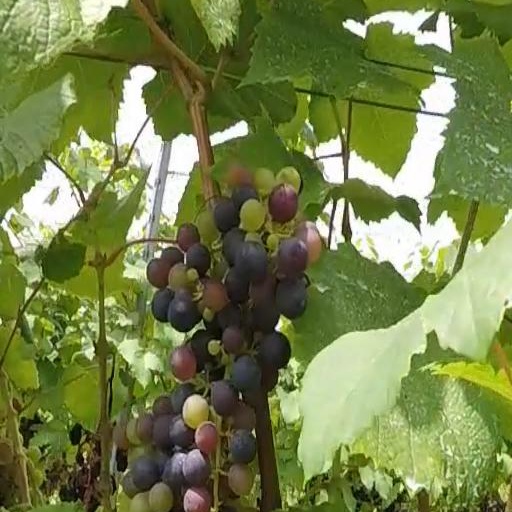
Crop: grape